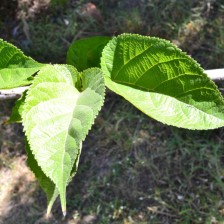
Variety: TaiwanStraberry